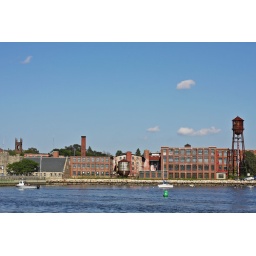
I love squat things. Check out the squat water tower nestled in between the buildings. So cute!